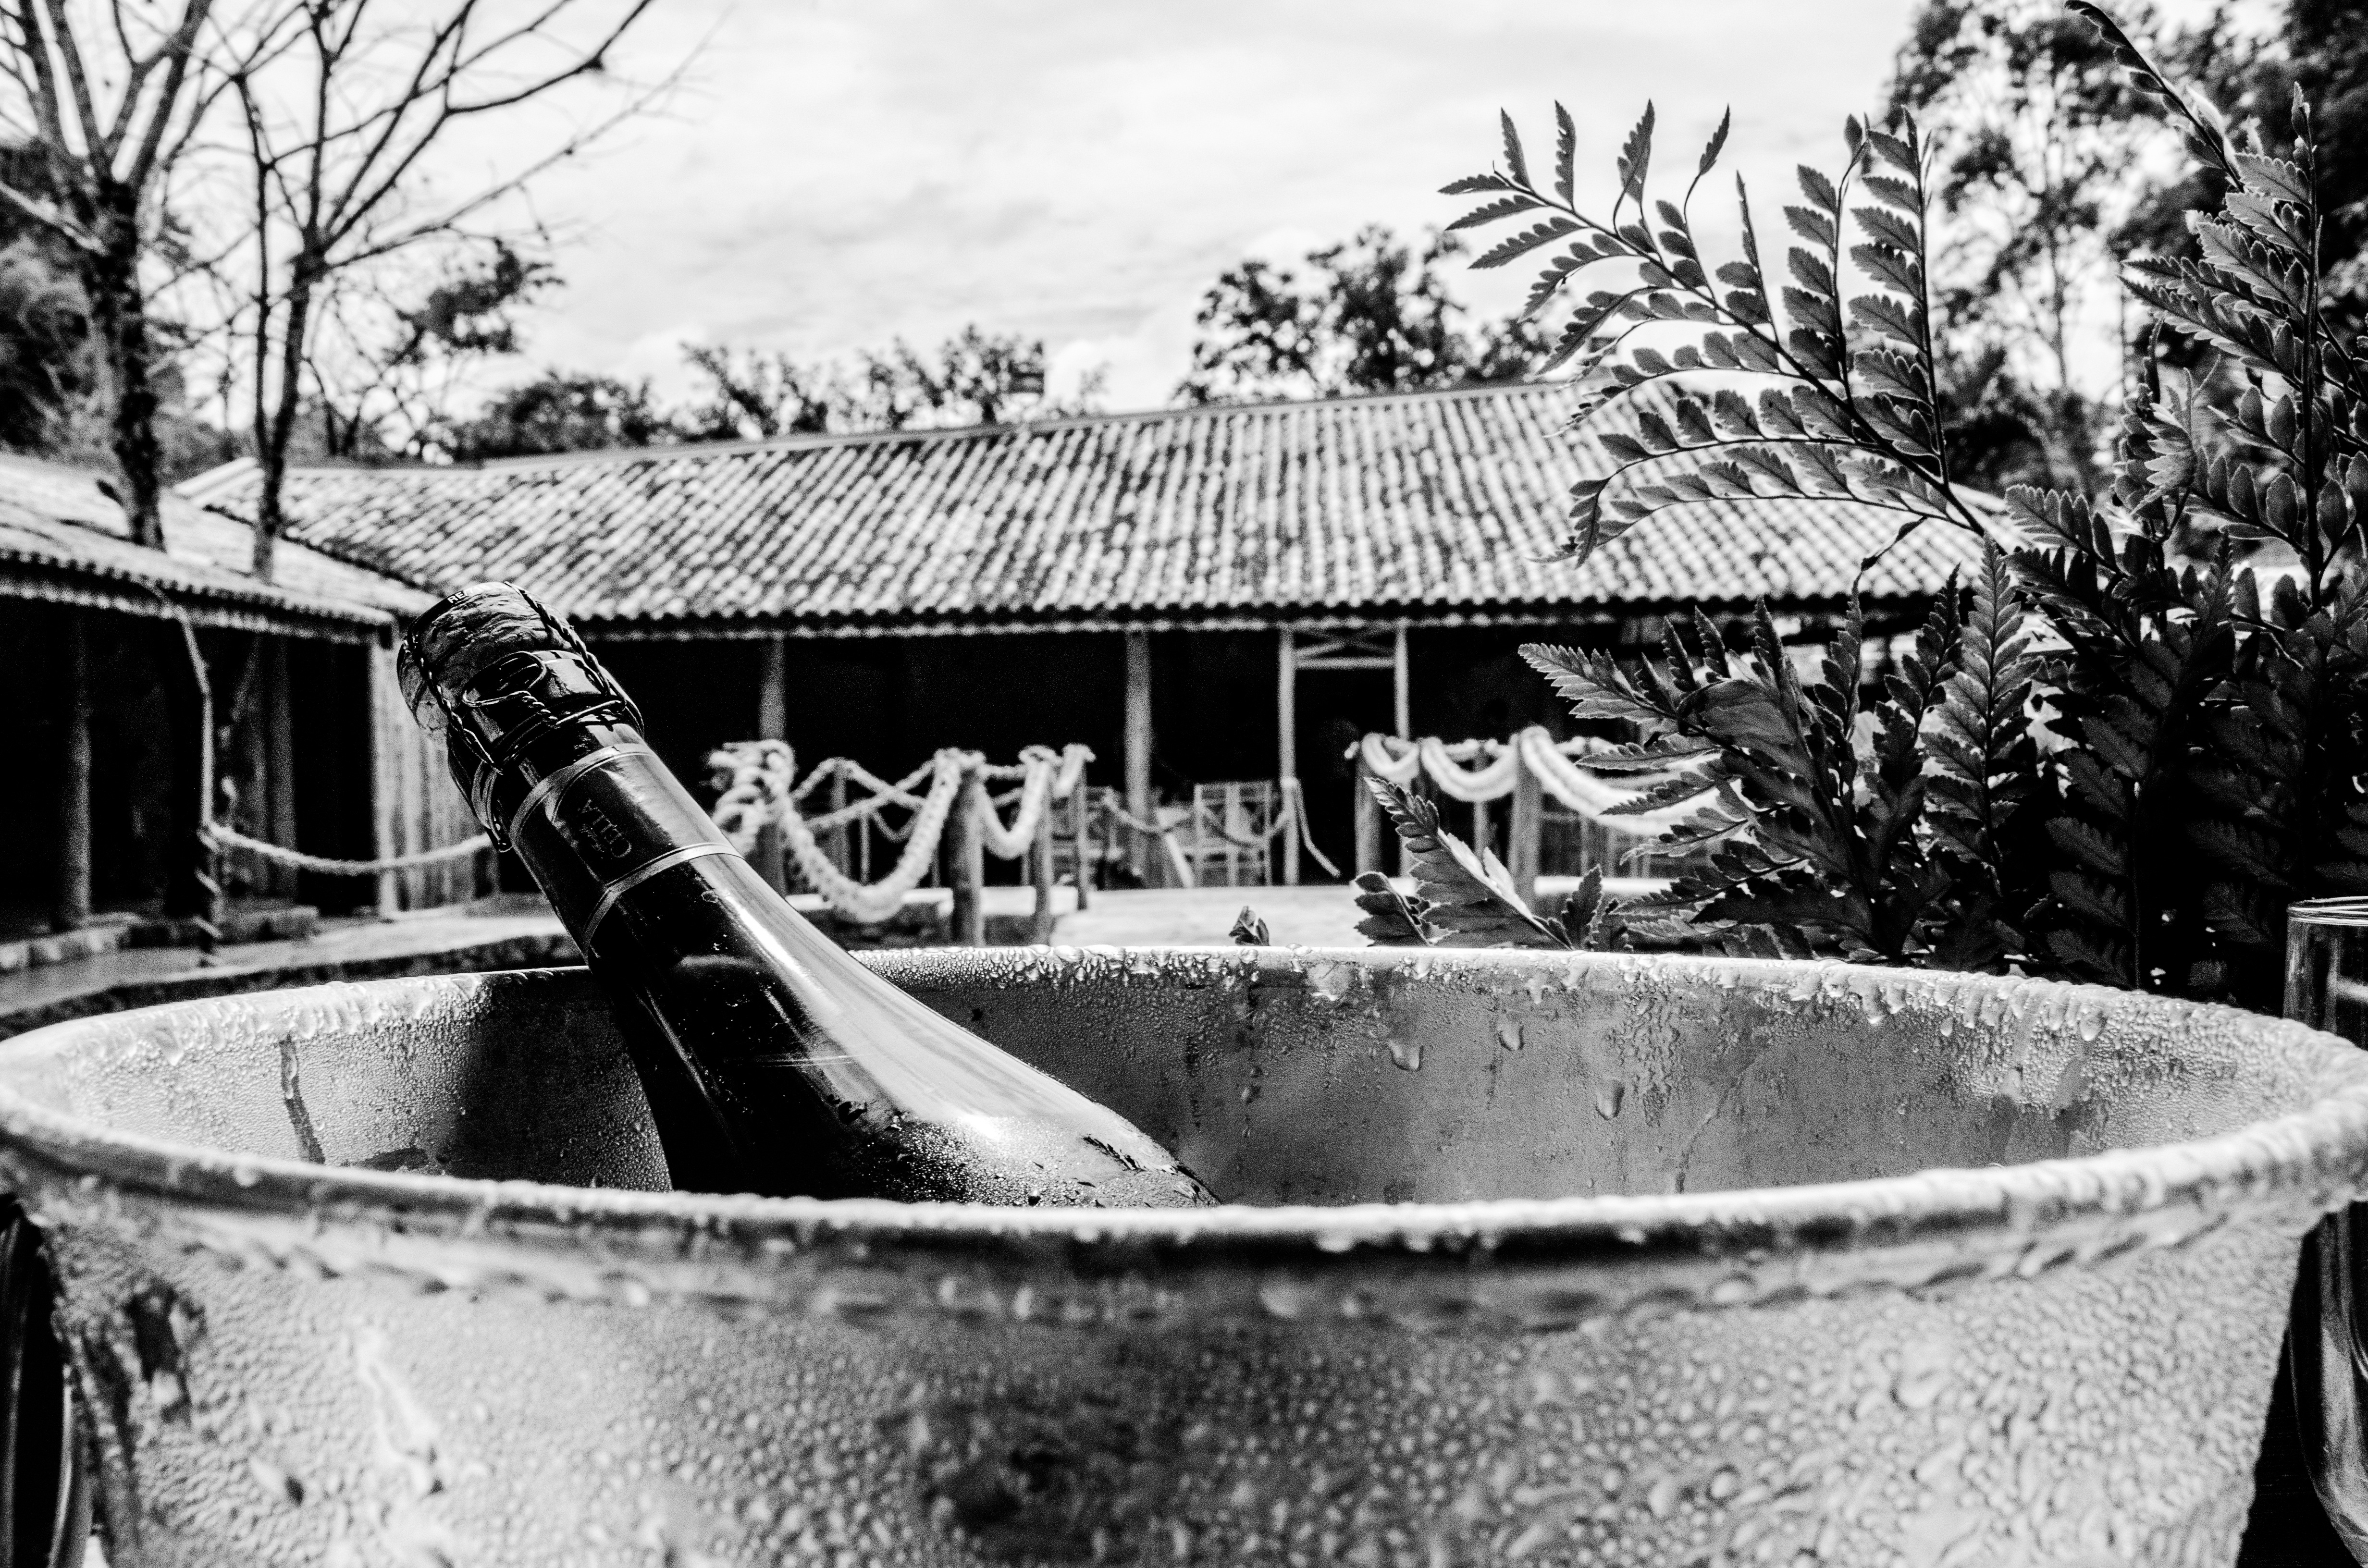
black and white, monochrome, marriage, events, ceremony, champagne, monochrome photography